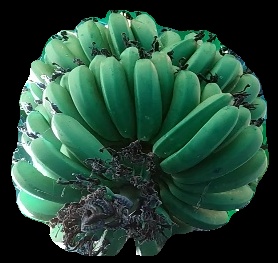
Variety: pachbale
Grade: grade1